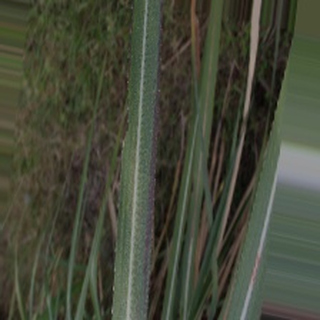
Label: sugarcane_bacterial_blight